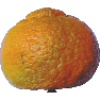
Label: mandarine